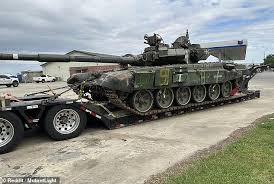
Label: T-72